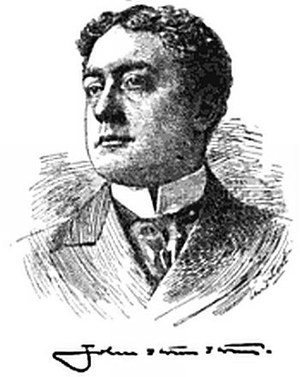
John Stone Stone était un mathématicien, physicien et inventeur américain. Il a travaillé comme l'un des premiers ingénieurs téléphoniques, a influencé le développement des communications sans fil et est le détenteur de dizaines de brevets dans le domaine de la « télégraphie spatiale ».